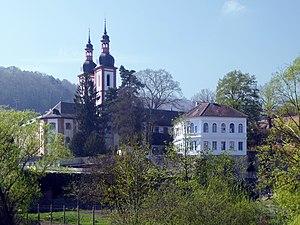
Gertrude von Le Fort est une femme de lettres allemande et une figure du Renouveau catholique.